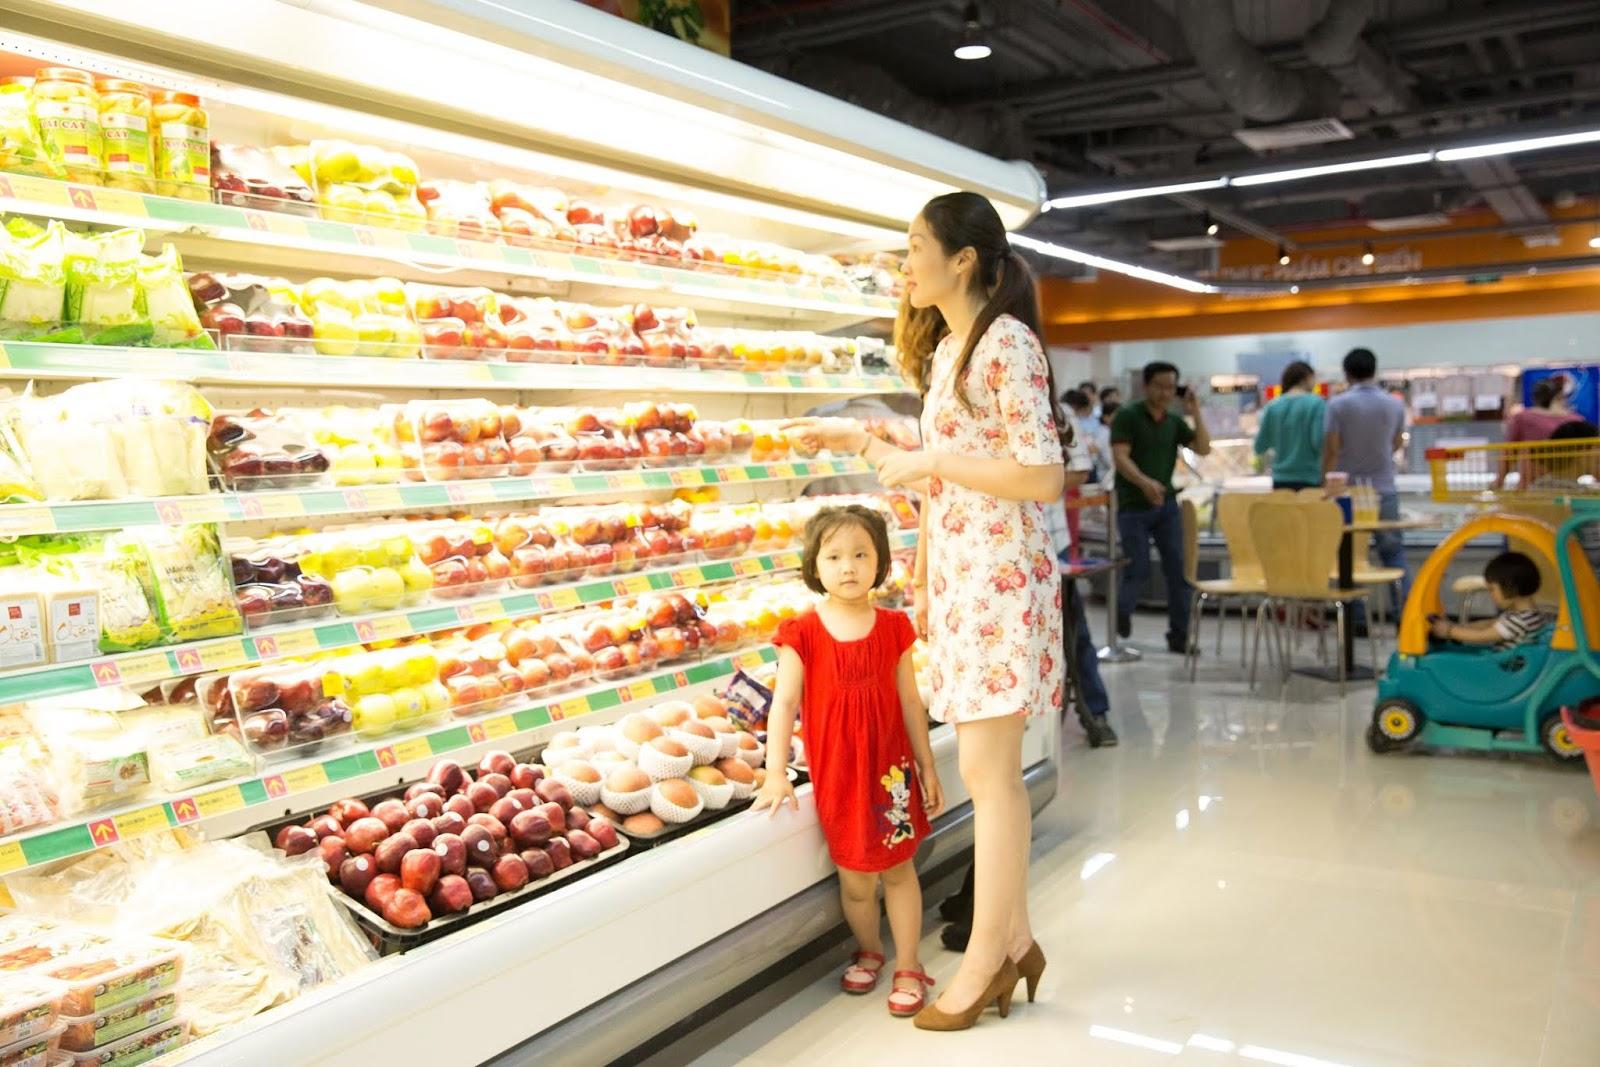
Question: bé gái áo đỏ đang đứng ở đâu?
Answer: cô bé đang đứng trước quầy bán trái cây